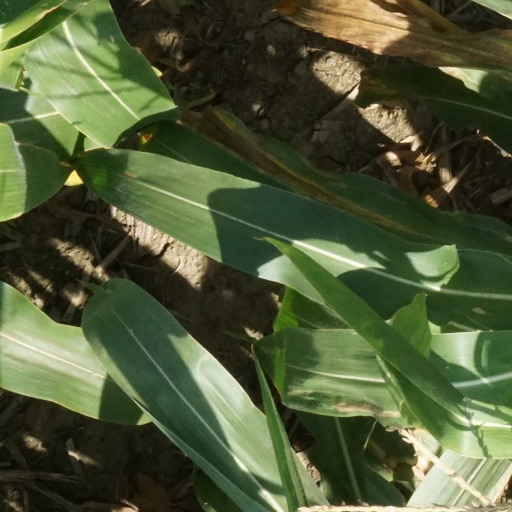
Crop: maize; corn